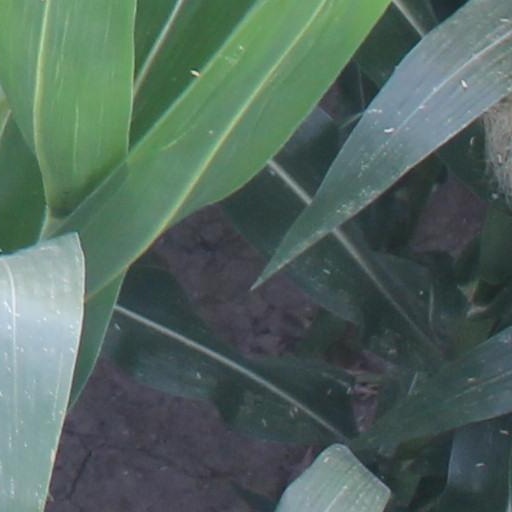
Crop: maize; corn